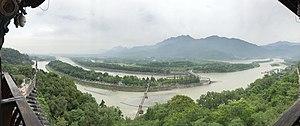
L’histoire de l'agriculture est l'histoire de la domestication des plantes, des animaux et du développement, par les êtres humains, des techniques nécessaires pour les cultiver ou les élever, puis de la modification des écosystèmes cultivés, transformés en agroécosystèmes. L'agriculture est apparue indépendamment dans différentes parties du monde lors de la Révolution néolithique, il y a parfois plus de dix mille ans. On peut supposer que cela a débuté par une agriculture de subsistance. Puis, peu à peu, s'est créée une agriculture de production et de négoce.
Le système d'irrigation de Dujiangyan a été conçu au IIIᵉ siècle av. J.-C. par le gouverneur Li Bing et son fils Er Lang, pour éviter les inondations provoquées par la rivière Min, et irriguer la plaine de Chengdu. Il fonctionne sans interruption depuis sa création, et continue de se développer.
La Min est un fleuve de 735 km qui coule dans la province du Sichuan en Chine. C'est un affluent du cours supérieur du Yangzi Jiang, qu'il rejoint à Yibin. Son principal affluent la Dadu. Au cours de la dernière décennie plusieurs barrages de très grande taille ont été construits cet affluent. Le système d'irrigation de Dujiangyan, conçu au IIIᵉ siècle av. J.-C., est situé sur son cours.
Dujiangyan est une ville de la province du Sichuan en Chine. C'est une ville-district placée sous la juridiction administrative de la ville sous-provinciale de Chengdu.